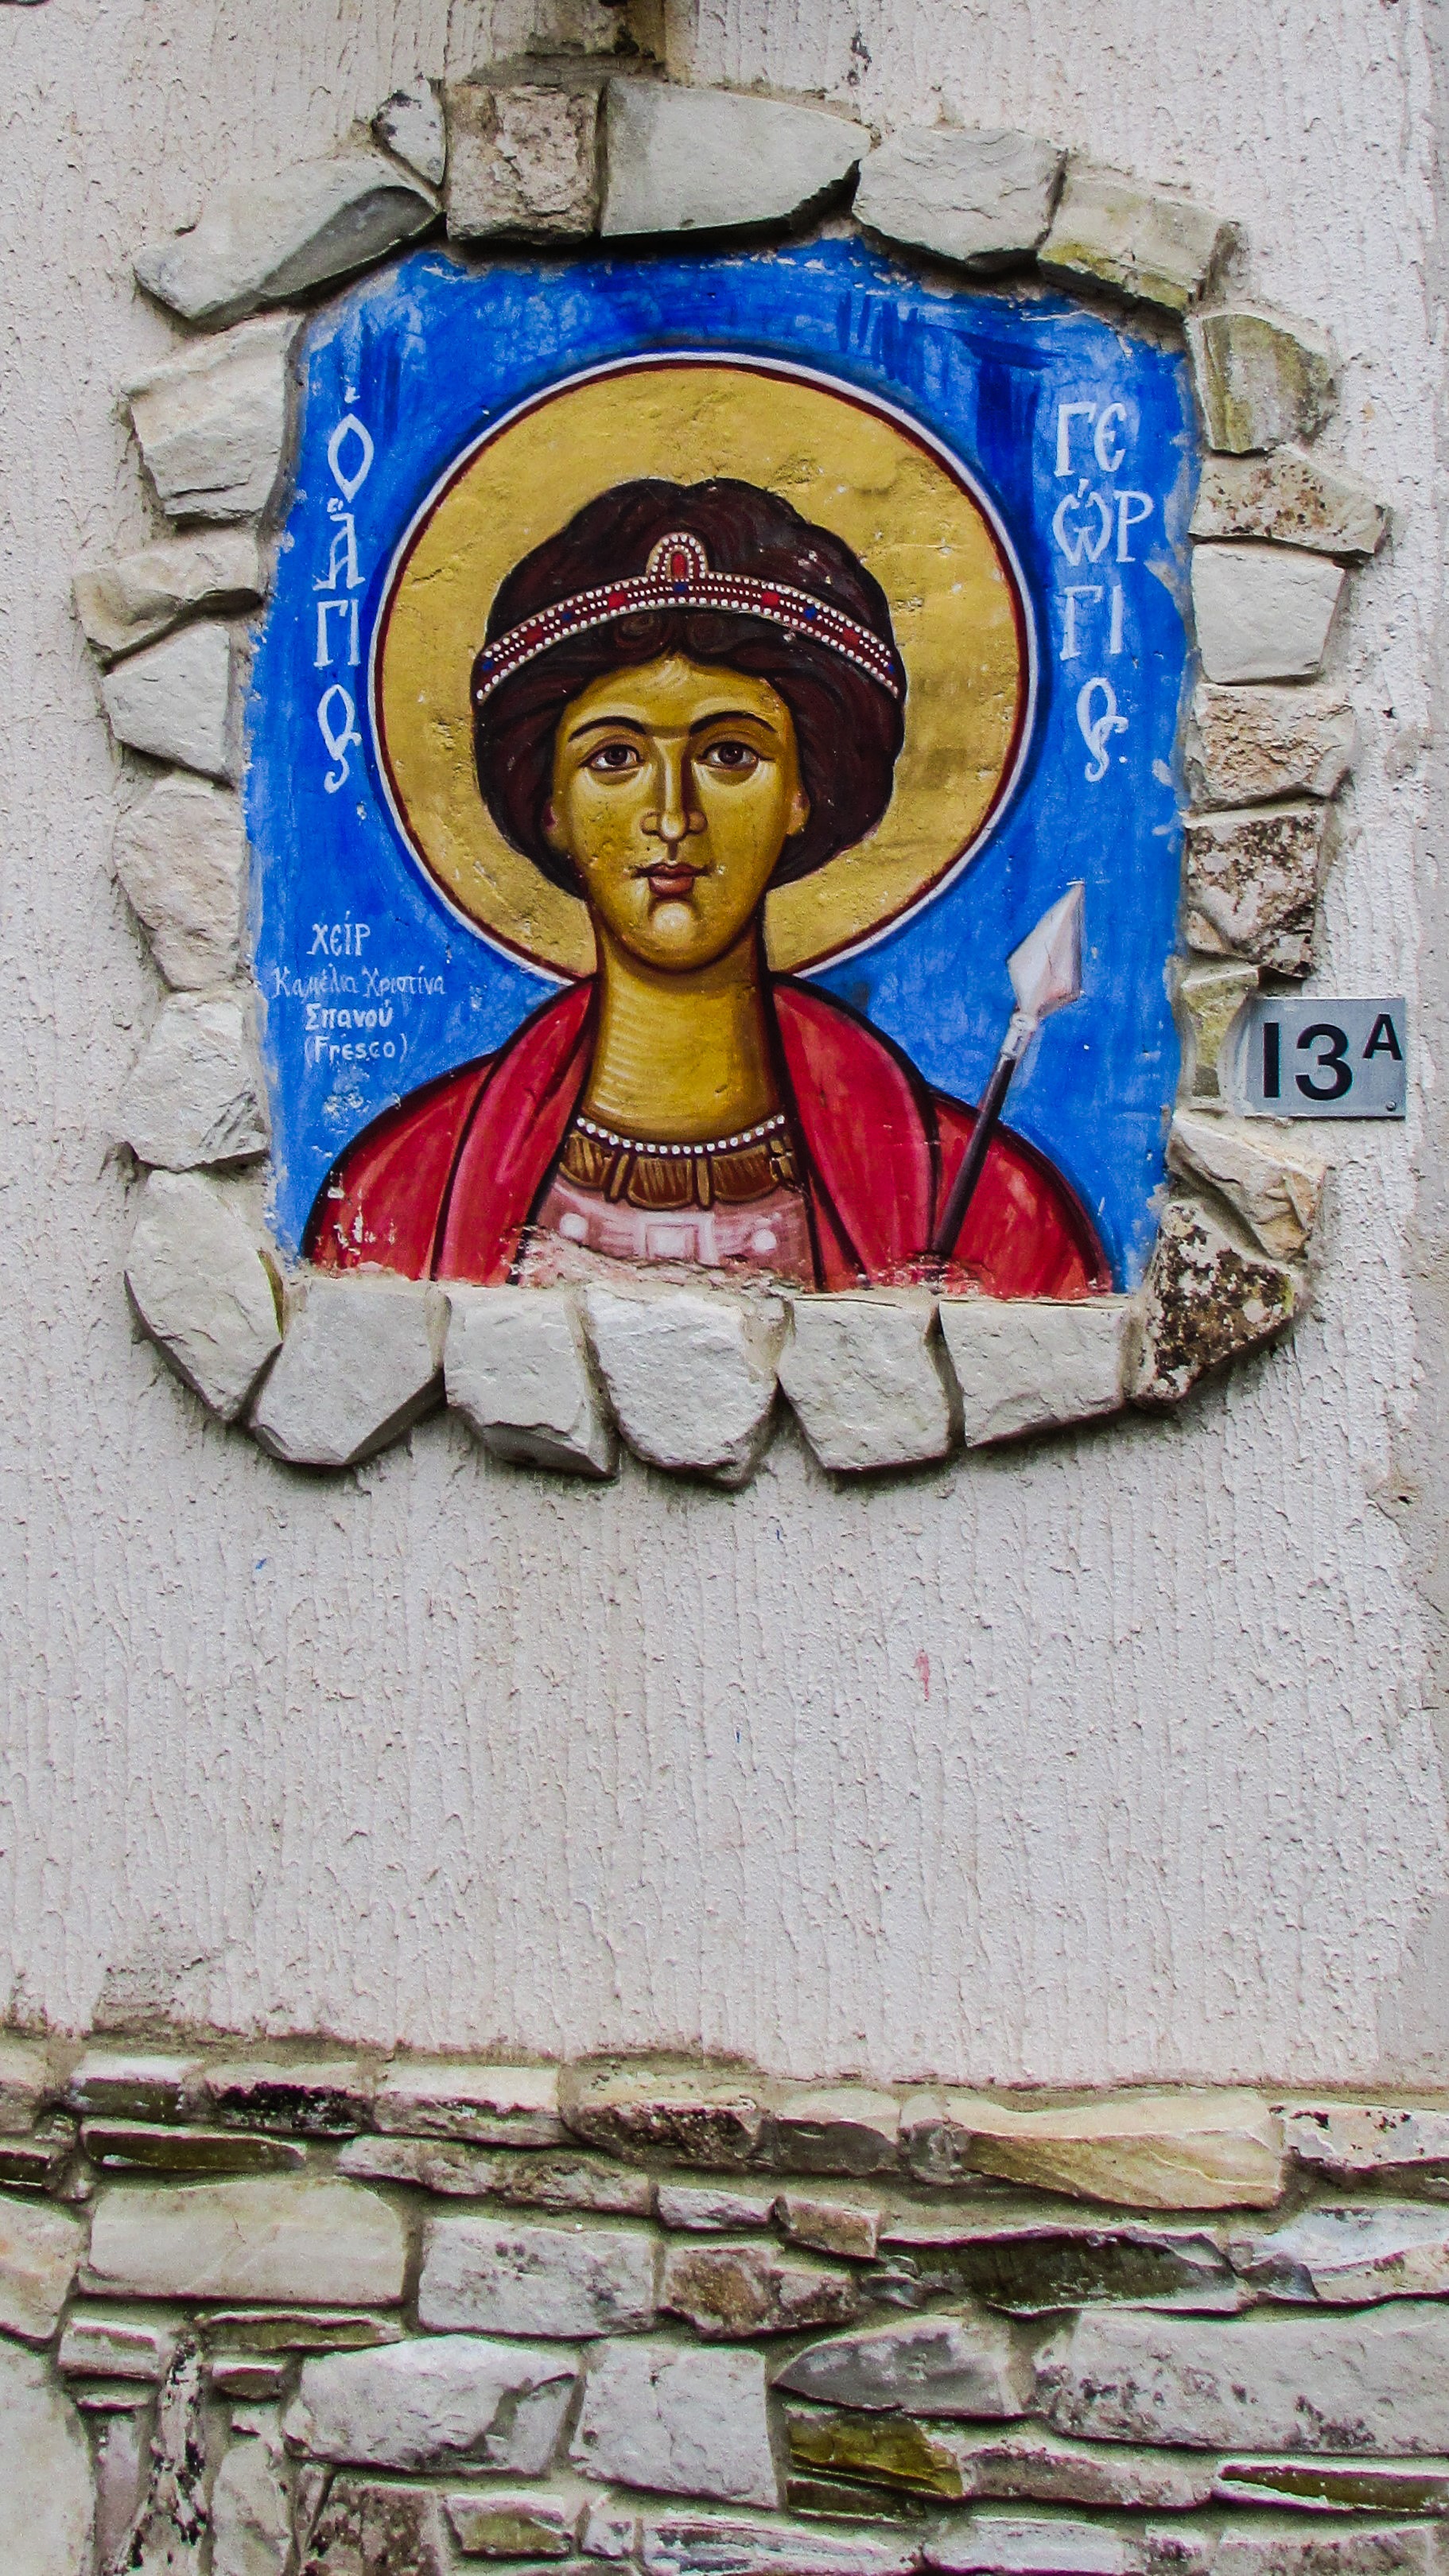
house, wall, painting, street art, art, mural, saint, cyprus, wall art, modern art, ayios georgios, pera oreinis